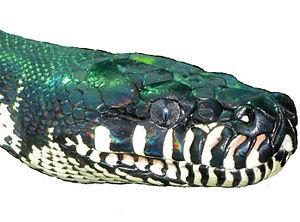
Le Python de Boelen, Simalia boeleni, est une espèce de serpents de la famille des Pythonidae.